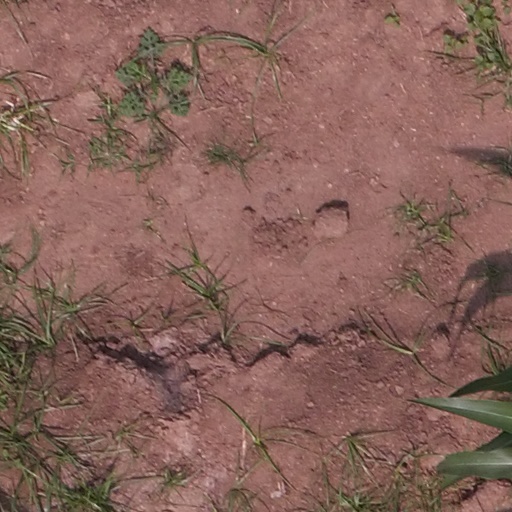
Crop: maize; corn